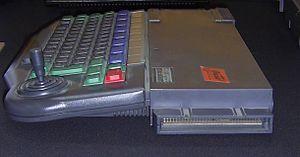
L'Enterprise 64/128 est un micro-ordinateur personnel des années 1980.